AC Monza

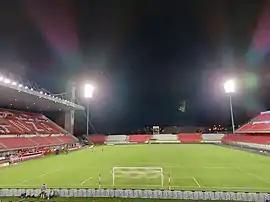
The Stadio Brianteo (2022) has hosted Monza's home games since 1988.

Three years after their Serie B promotion, Monza came close to reaching the Serie A for the first time in the 1969–70 Serie B under coach Luigi Radice; they needed an away win against first-placed Varese to keep their promotion chances alive on the second-to-last matchday. On 7 June 1970, after just two minutes of play, Monza took the lead through ; in the sixth minute, failed to double the lead, wasting a clear chance in front of the goal. Varese won 2–1, preventing Monza from gaining promotion.